Mujahid's invasion of Sardinia

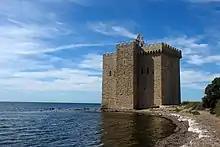
The Abbey of Lérins on the Île Saint-Honorat was fortified in 1073, following decades of Muslim raiding.

Mujāhid never attacked Sardinia again, despite a late medieval story about an invasion of 1021, in which "the Pisans on the island were hunted down". Historically, in 1017 pirates operating out of his "taifa" failed in a largescale assault on Narbonne. Mujāhid also continued raiding the County of Barcelona and exacting tribute into the 1020s, when the count, Berenguer Ramon I, called upon a Norman adventurer, Roger I of Tosny, to protect him. Following his father's death, ʿAlī continued his policy of raiding Christian territory. The Abbey of Lérins was attacked several times and its monks sold as slaves in the market of Denia. In 1056 Genoa adopted a statute requiring foreigners who were in the city during a time of Muslim aggression to aid the republic (in reconnaissance, for instance). These attacks on the coasts of northern Italy and southern France may have been launched from Corsica. The "evil men" which Pope Gregory VII (1073–85) ordered Bishop Landulf of Pisa (1070–75) to remove from the island may have been Muslims.